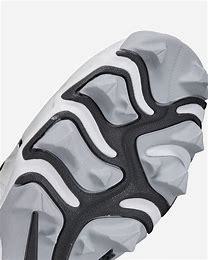
Brand: Nike
Model: Alpha Huarache 4 Keystone